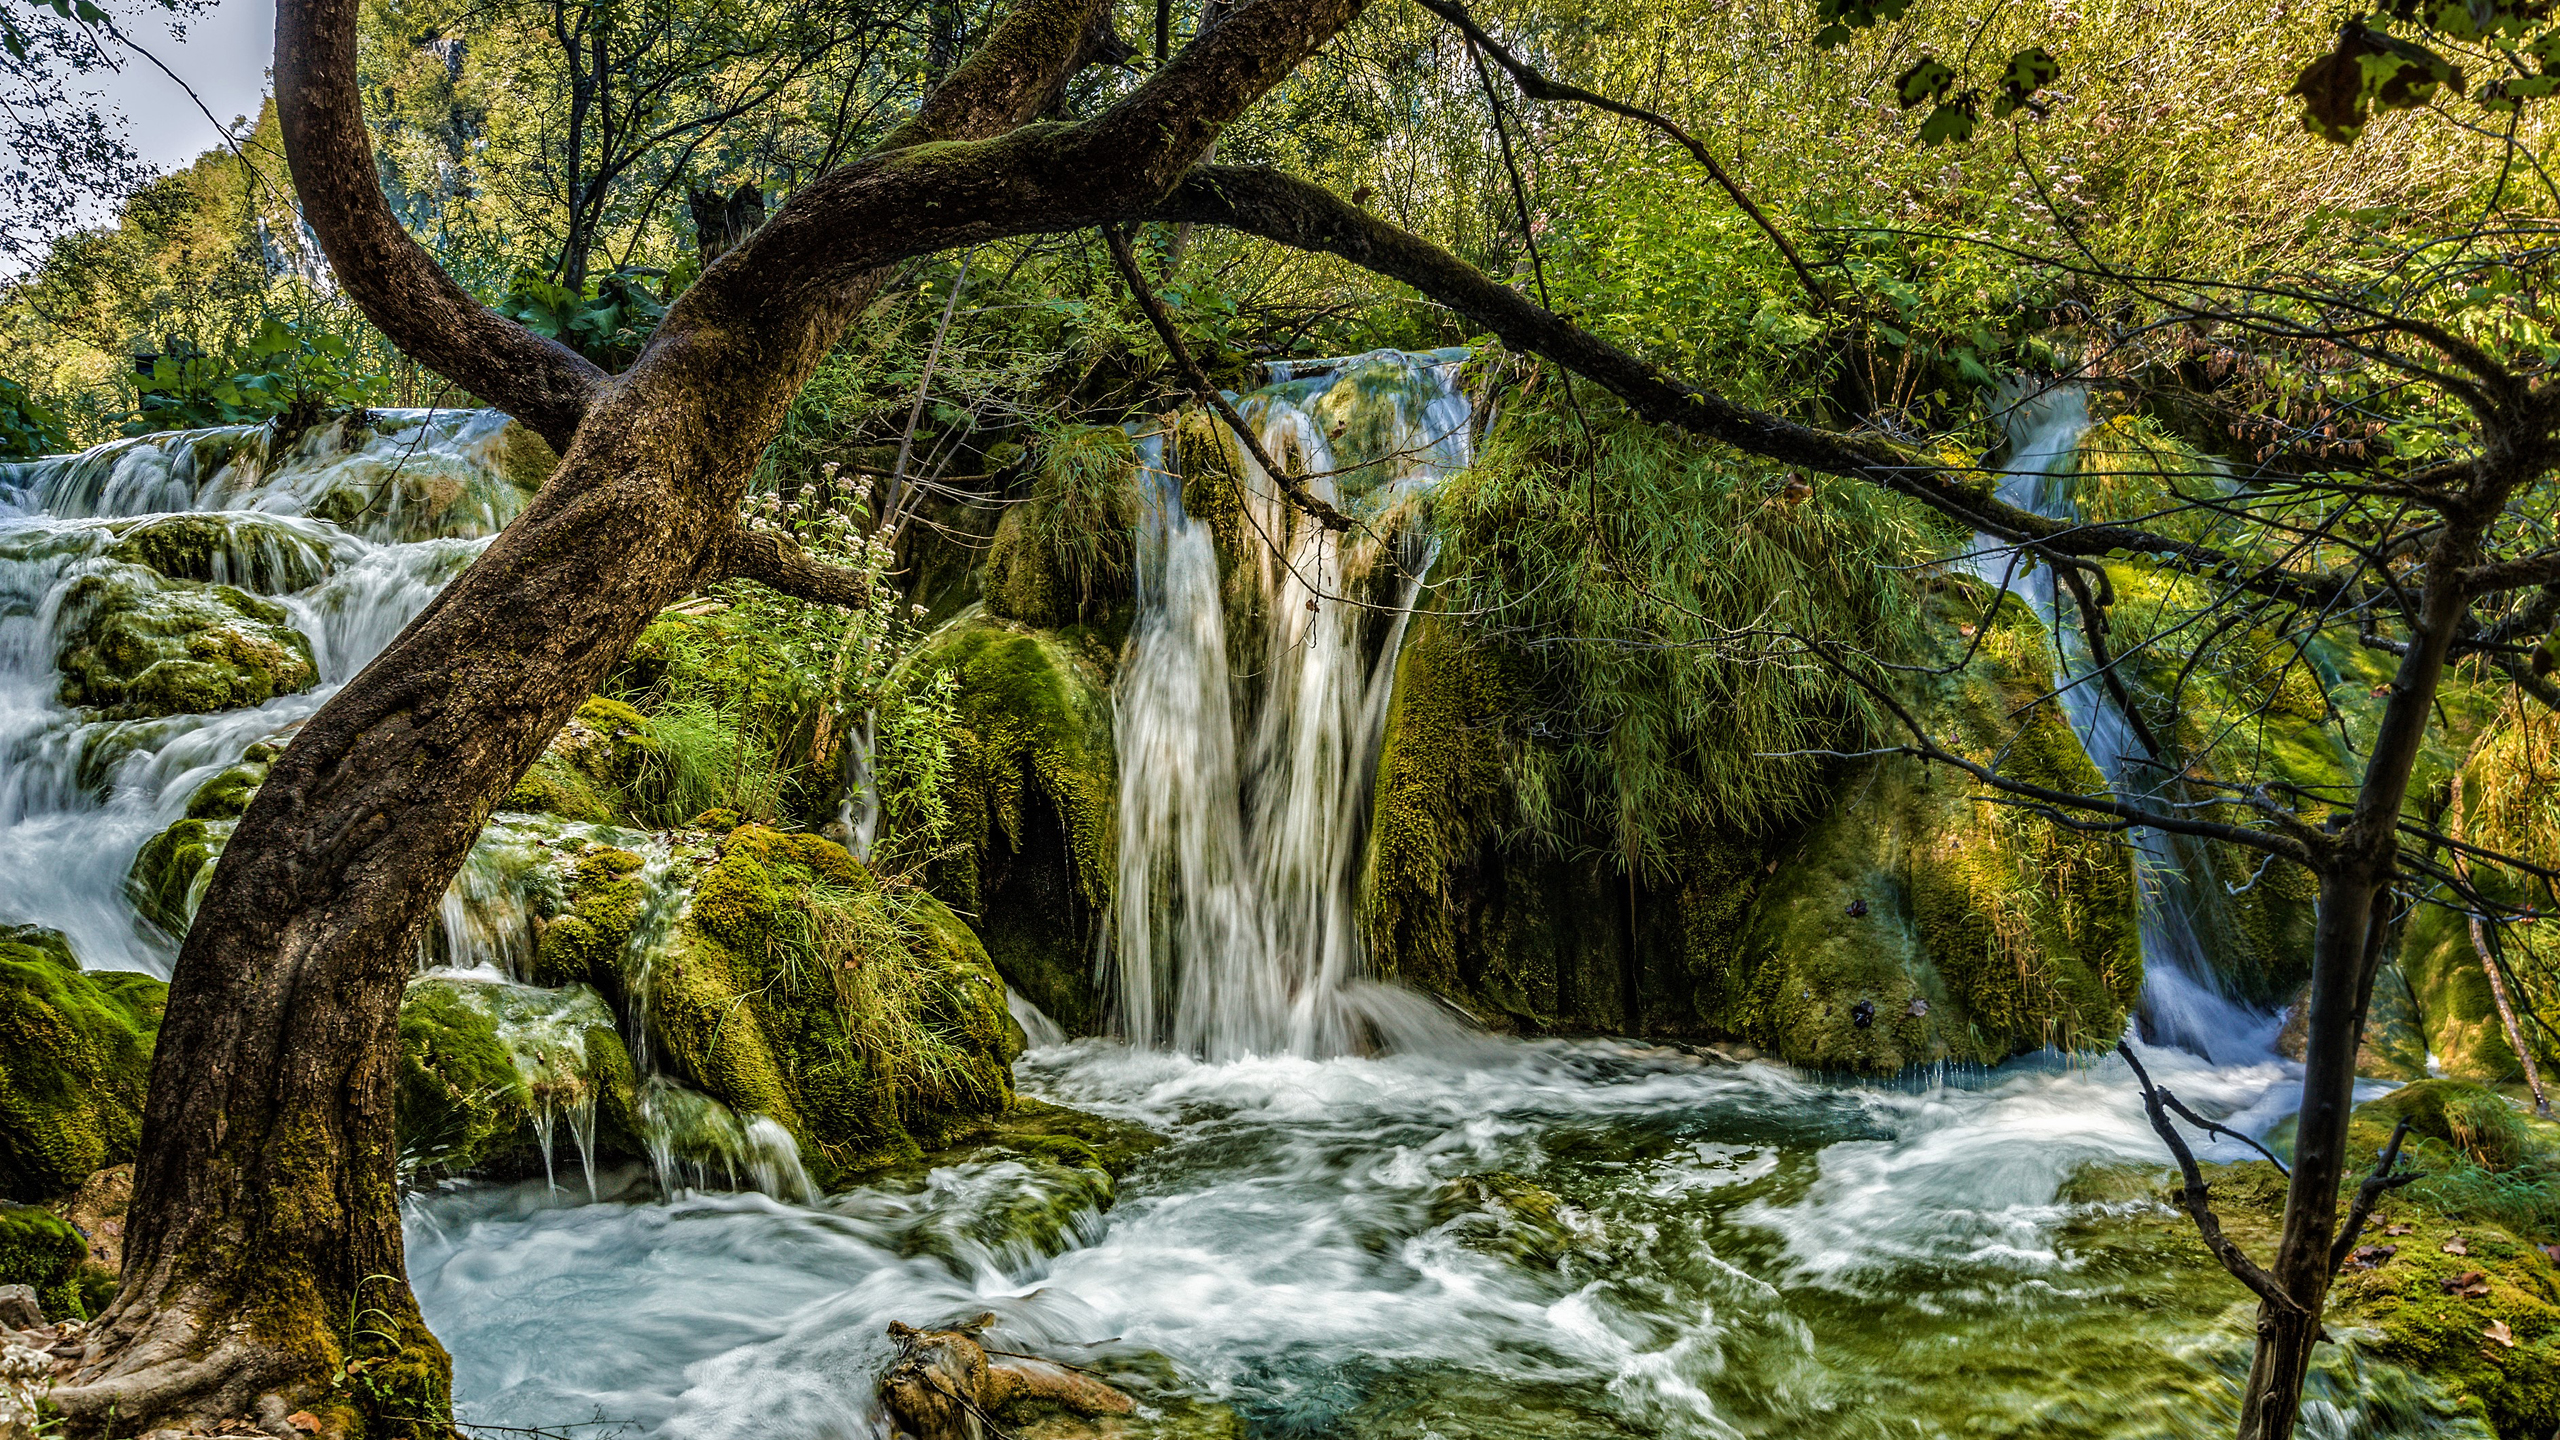
love, nature, beauty, cute, art, beautiful, tress, waterfall, forest, scenery, water, water resources, plant, tree, spring, fluvial landforms of streams, natural landscape, branch, vegetation, trunk, body of water, watercourse, riparian zone, bank, twig, chute, grass, wood, waterway, deciduous, formation, landscape, mountain river, woodland, arroyo, creek, water feature, stream, wildlife, temperate broadleaf and mixed forest, rapid, geology, jungle, stream bed, nature reserve, wetland, rock, tropical and subtropical coniferous forests, riparian forest, algae, mineral spring, Northern hardwood forest, old growth forest, vascular plant, valdivian temperate rain forest, moss, rainforest, ravine, floodplain, tributary, non vascular land plant, pond, tropics, autumn, reflection, garden